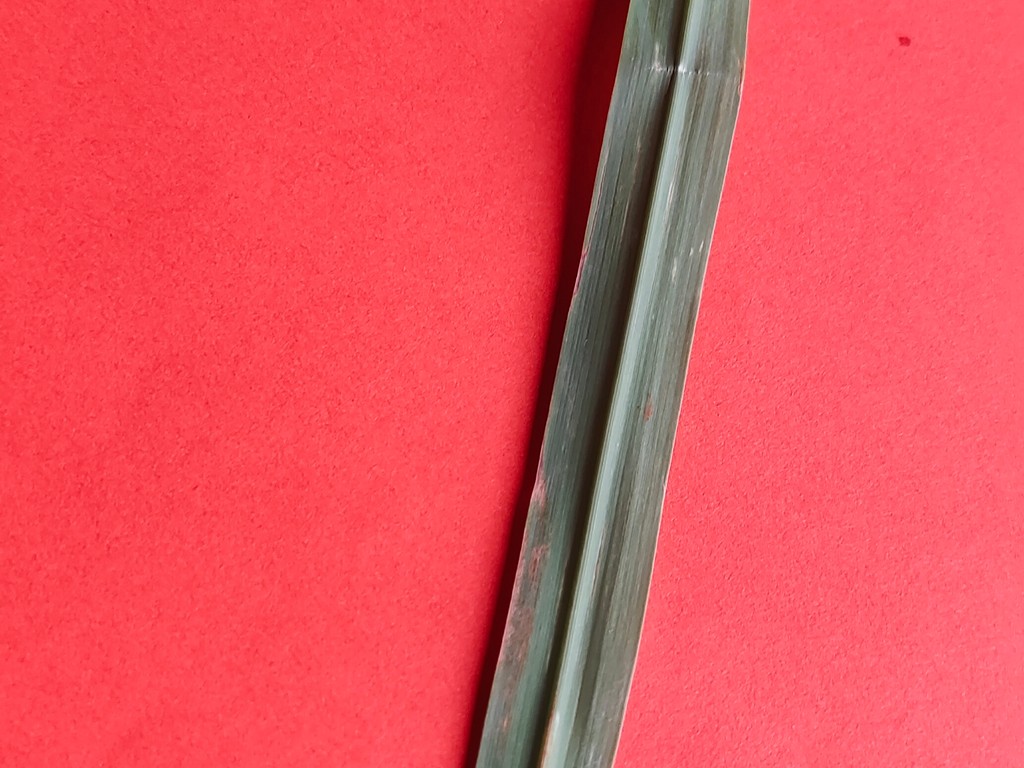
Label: Unhealthy